Hasan Saka

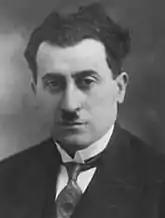
Hasan Saka in the 1920s

He graduated from "Mekteb-i Mülkiye" (English: School of Civil Service) in 1908. Hasan Saka started working for government in "Divan-ı Muhasebat" (Council of Accounts). He was sent to France for further education by the Ottoman government in 1909. After graduating from the School of Political Science with a diplomacy major, he returned home to continue his prior job.